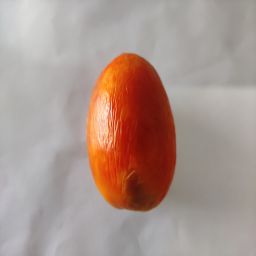
Crop: Tomato
Quality: Damaged